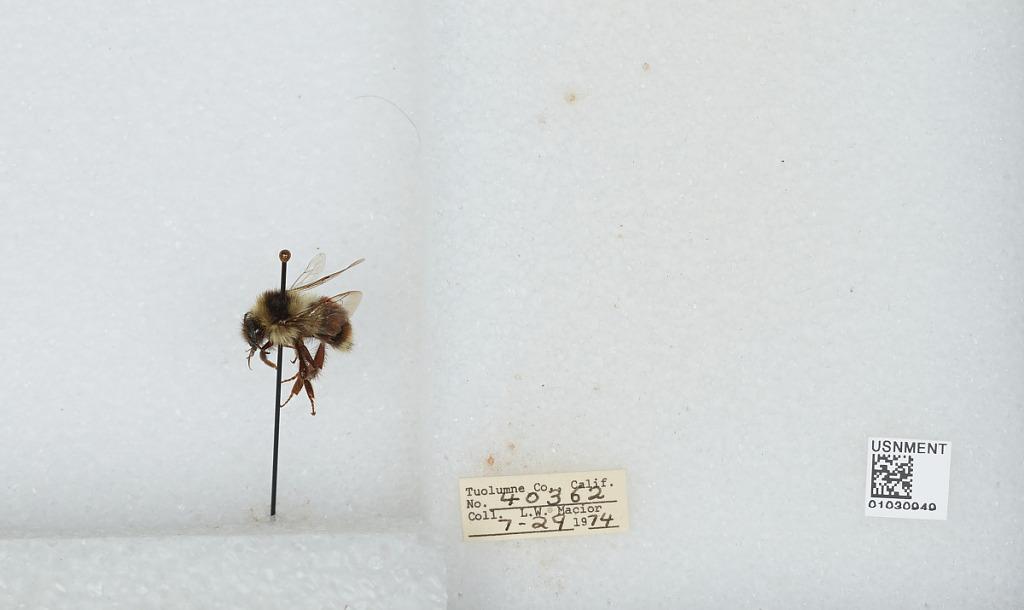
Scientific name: Bombus (Cullumanobombus) rufocinctus Cresson
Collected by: L. Macior
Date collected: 1974-7-29
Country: United States
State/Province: California
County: Tuolumne
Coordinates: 38.02, -119.93